Indonesian cuisine

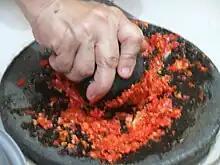
"Sambal ulek", a common Indonesian spicy condiment

In an archipelagic nation, seafood is abundant, and it is commonly consumed especially by Indonesian residents in coastal areas. Fish is especially popular in the eastern Indonesian regions of Sulawesi and Maluku, where most of the people work as fishermen. Both areas have a vast sea which brings them many different kinds of seafood.